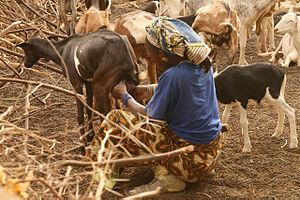
Le lait de chèvre est le lait que produit la femelle de la Chèvre domestique et qui est généralement consommé par les chevreaux. Moins utilisé en alimentation humaine que le lait de vache, il est notamment employé pour la fabrication de fromage de chèvre.